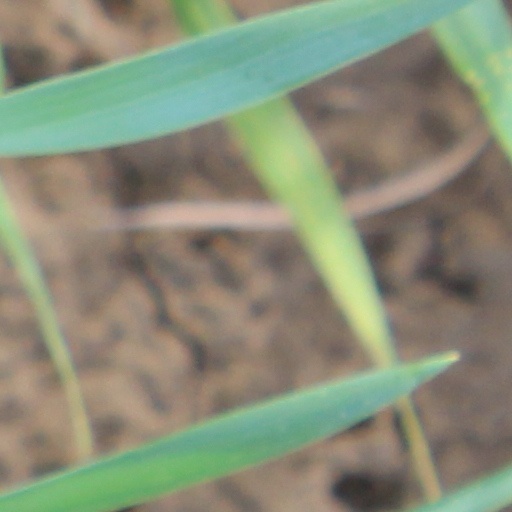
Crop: wheat